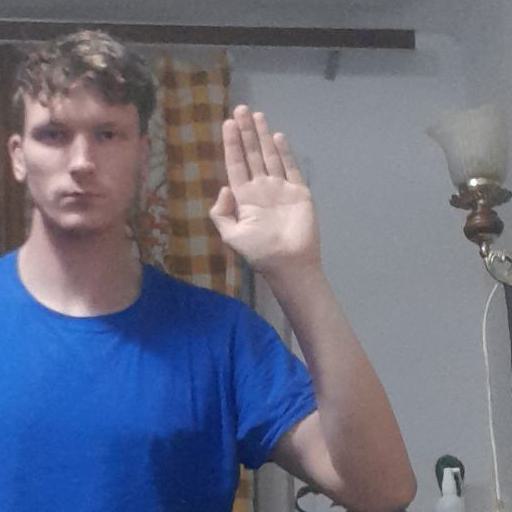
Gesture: stop